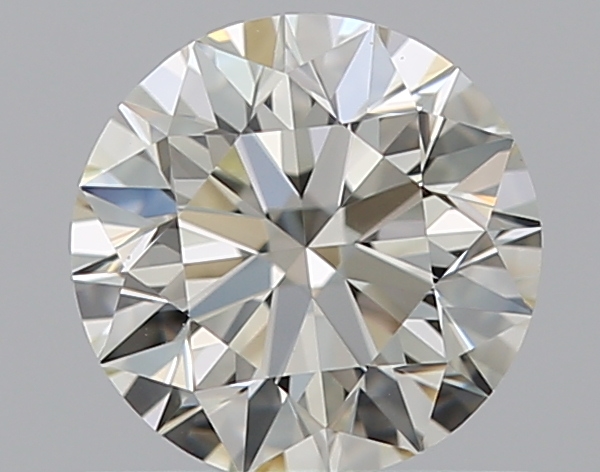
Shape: round
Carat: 0.59
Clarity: VVS2
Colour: K
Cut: EX
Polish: EX
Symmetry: EX
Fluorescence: M
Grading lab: GIA
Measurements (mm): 5.32 x 5.36 x 3.36